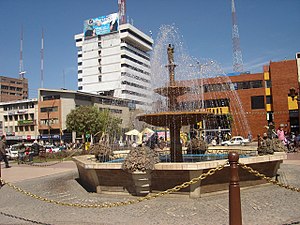
Huancayo
Plaza Constitución i Huancayo
Huancayo er en by i den centrale del af Peru, hovedstad i regionen Junín. Byen har et indbyggertal på cirka 430.000.